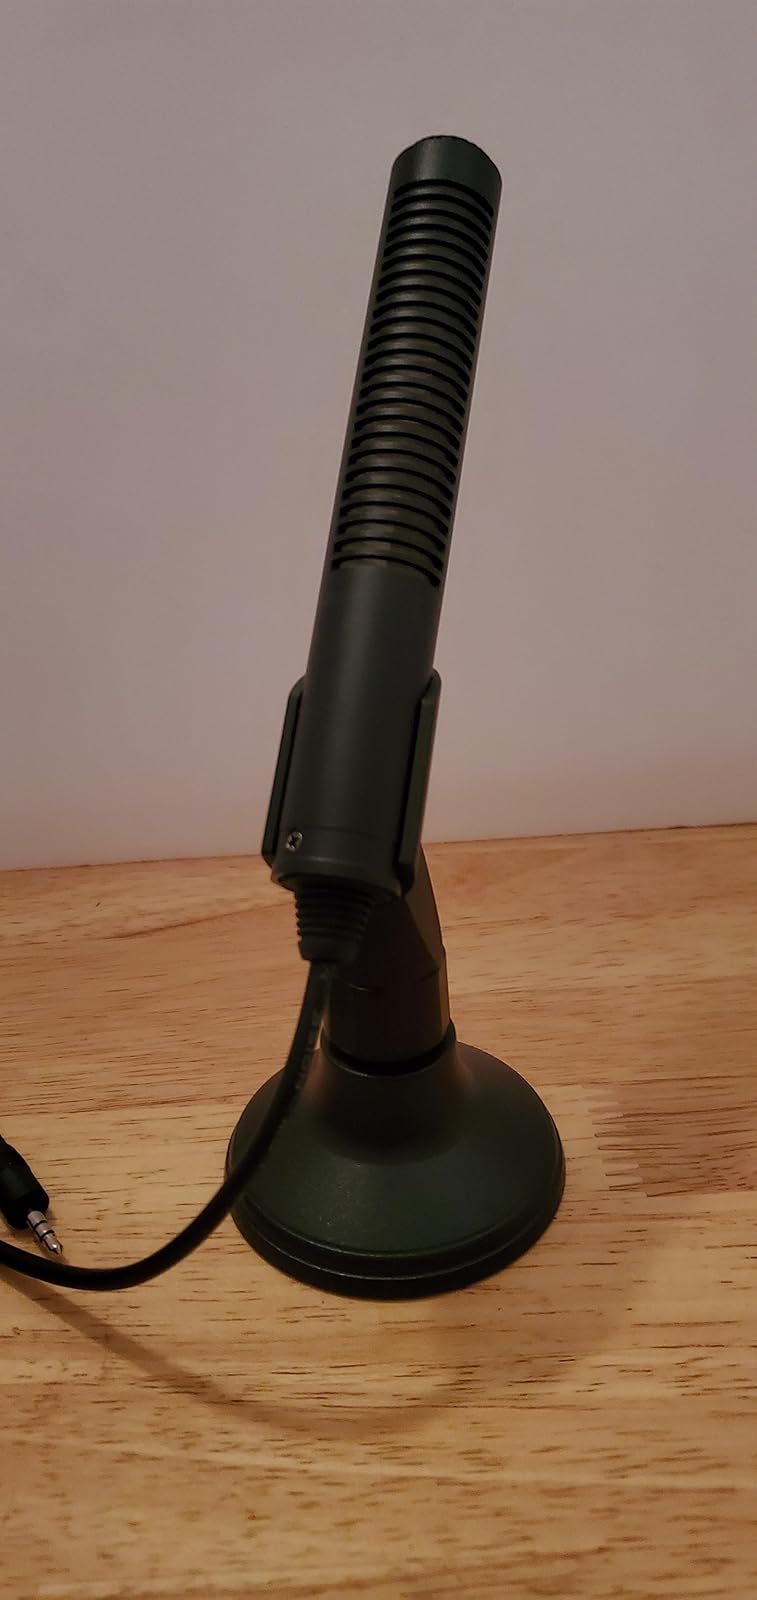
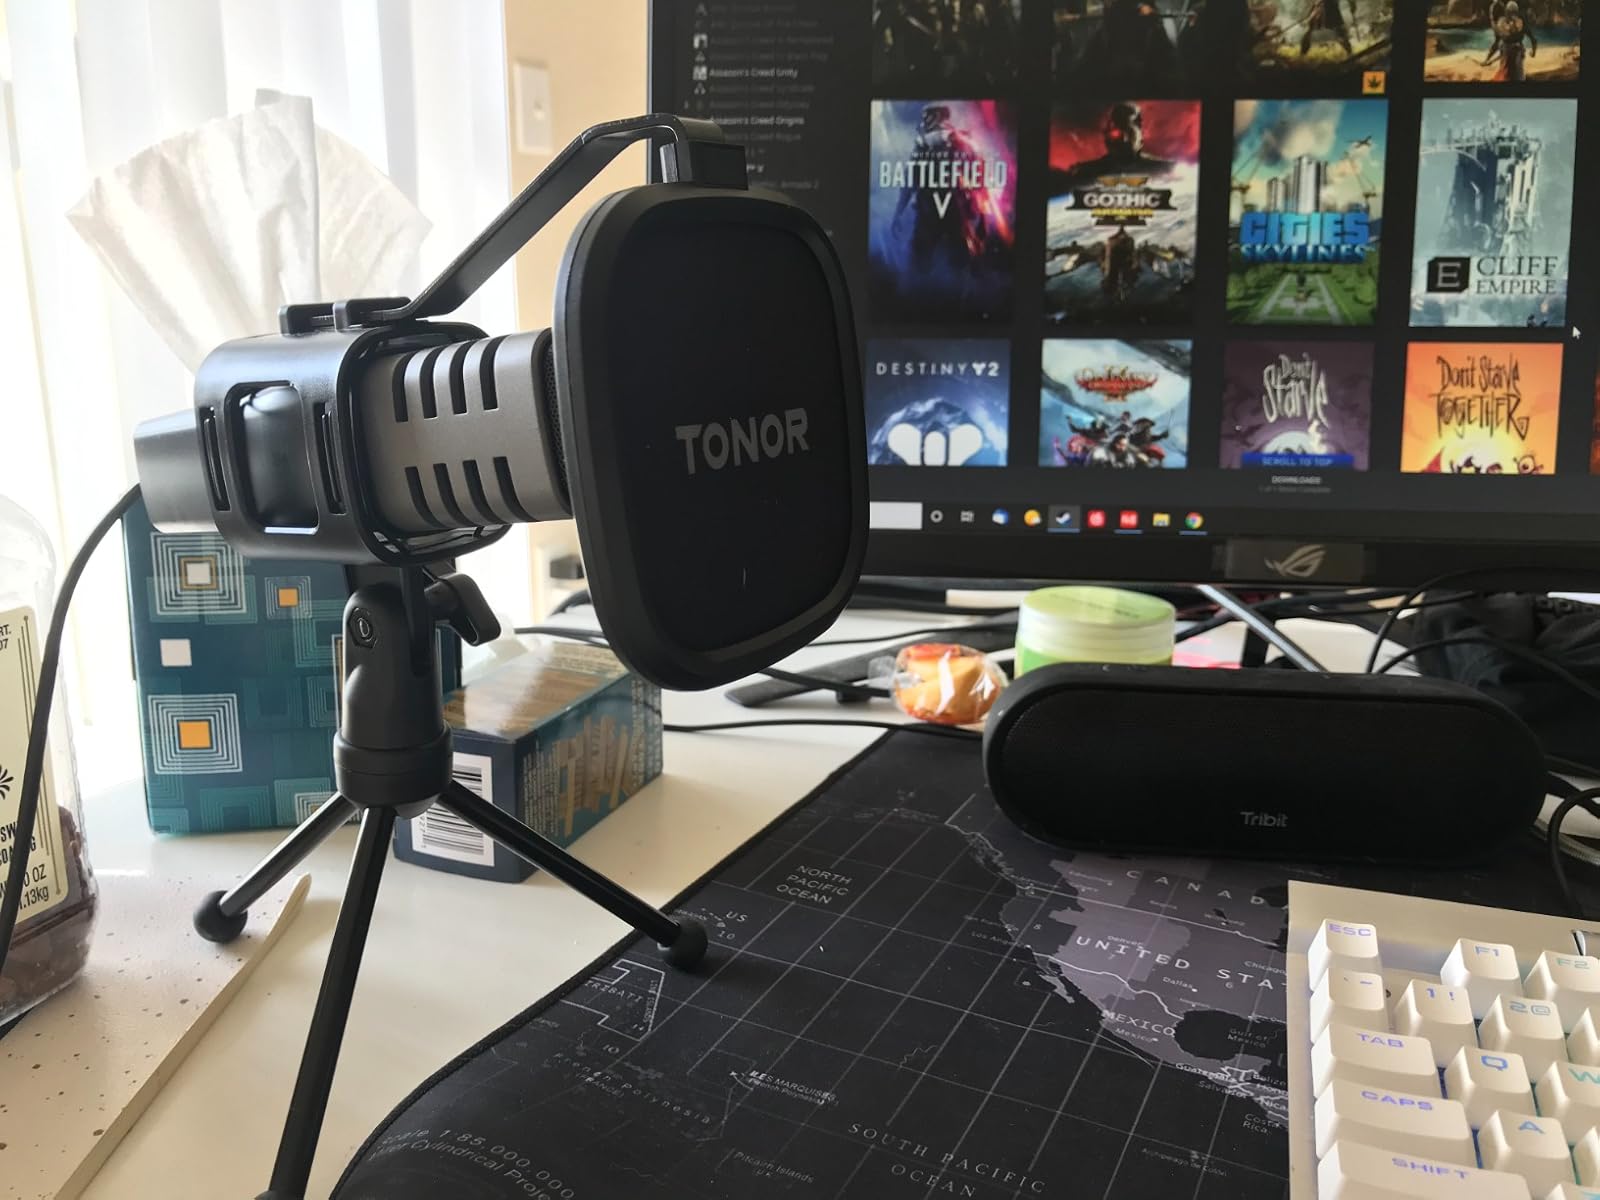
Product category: microphone
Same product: no